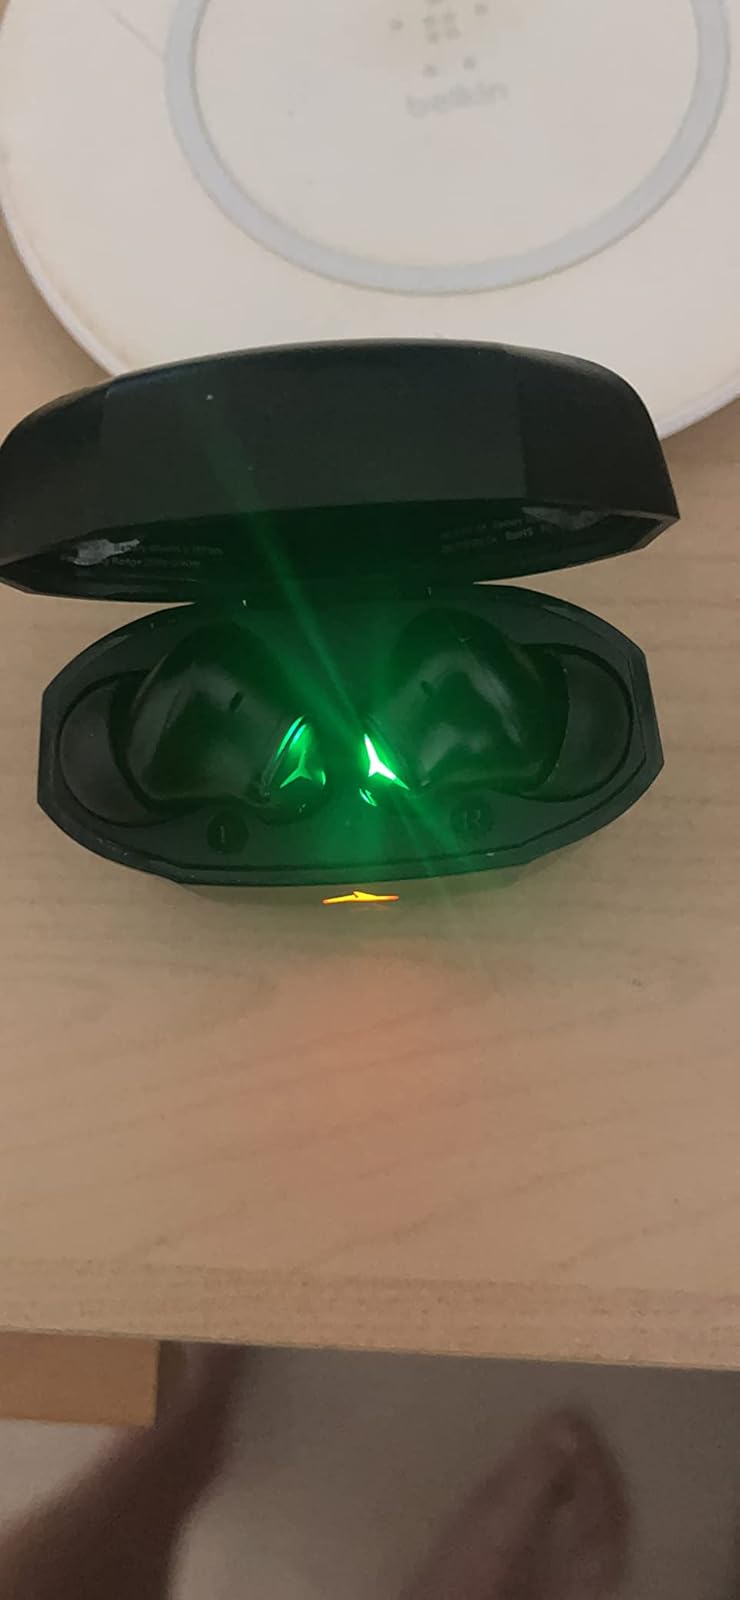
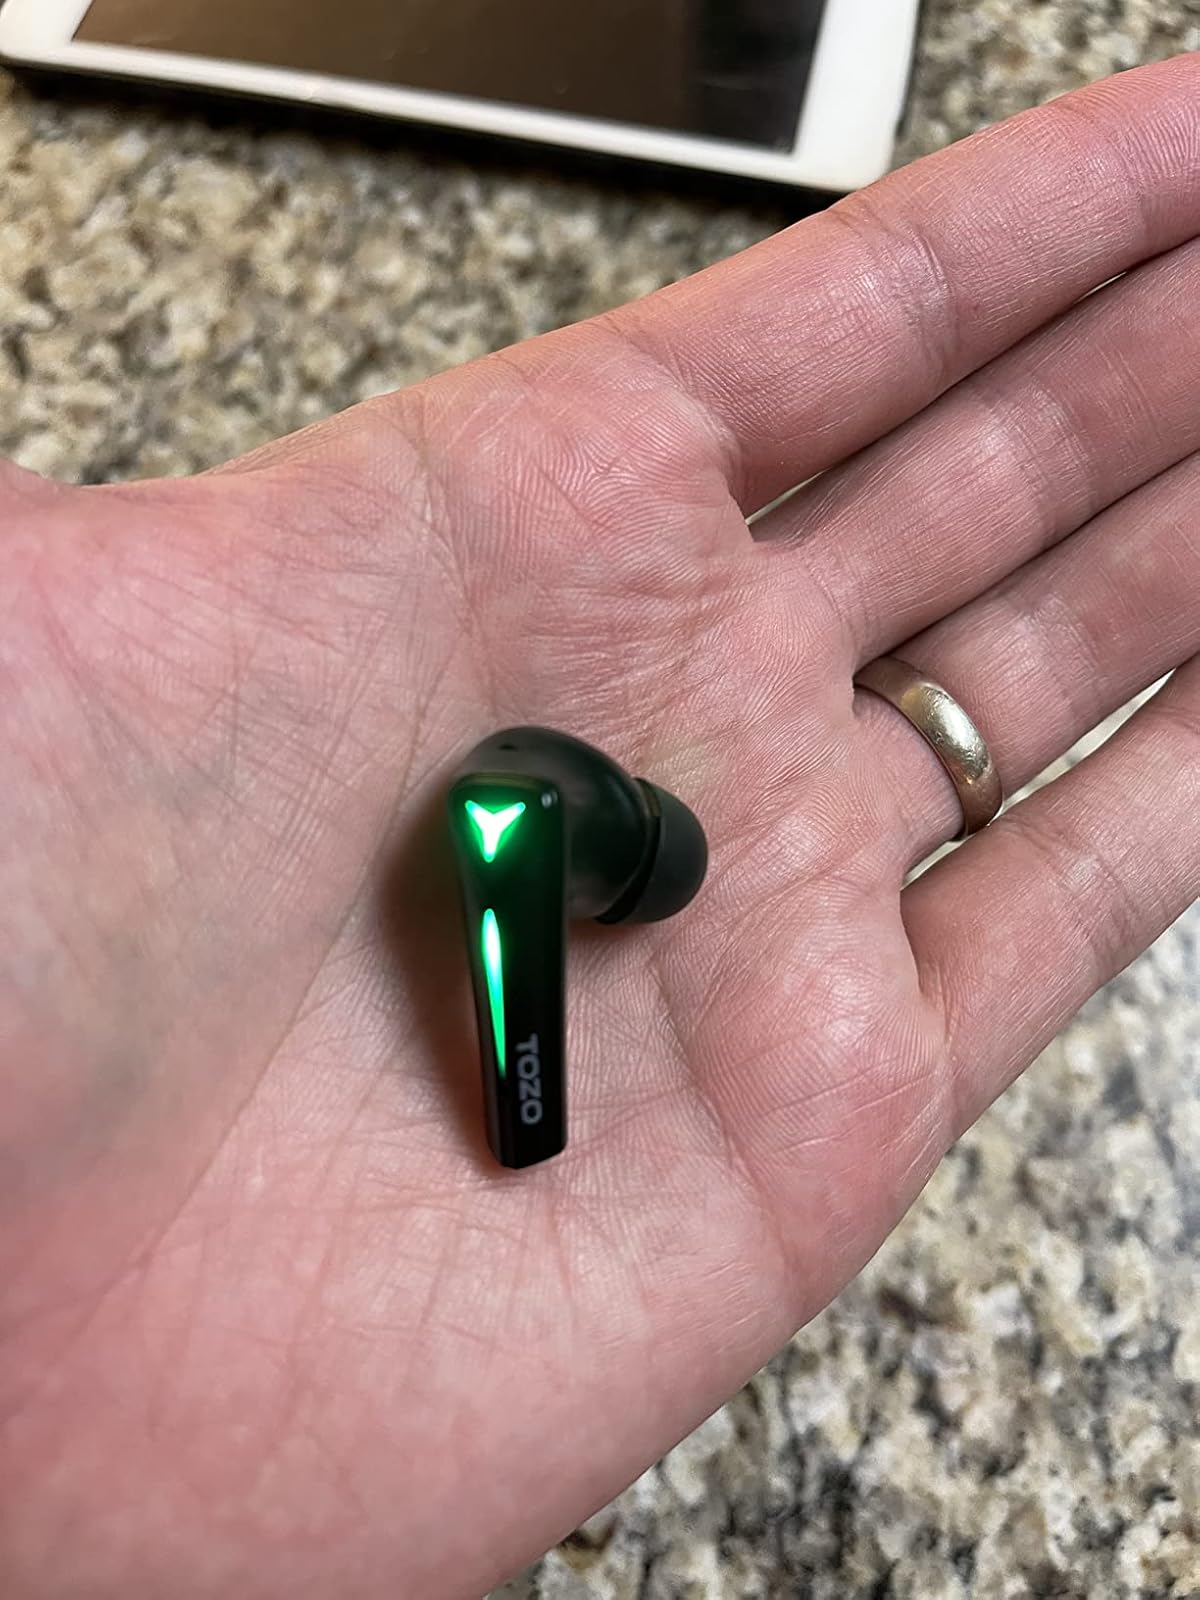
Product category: earbuds
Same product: yes